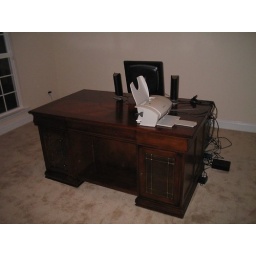
A shot of the nice desk marred by all my computer related stuff.